George Church (tennis)

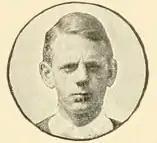
Church, ca. 1914

George Myers Church (August 21, 1891 – January 19, 1946) was an American tennis player active in the early 20th century.